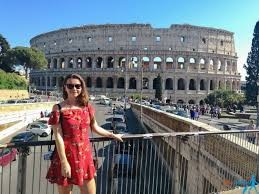
Landmark: Roman Colosseum